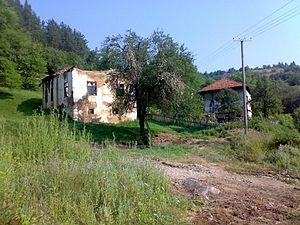
Bresnica est un village de Serbie situé dans la municipalité de Bosilegrad, district de Pčinja. Au recensement de 2011, il comptait 47 habitants.